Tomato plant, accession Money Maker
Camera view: vertical (180 deg); turntable rotation: 90 degrees
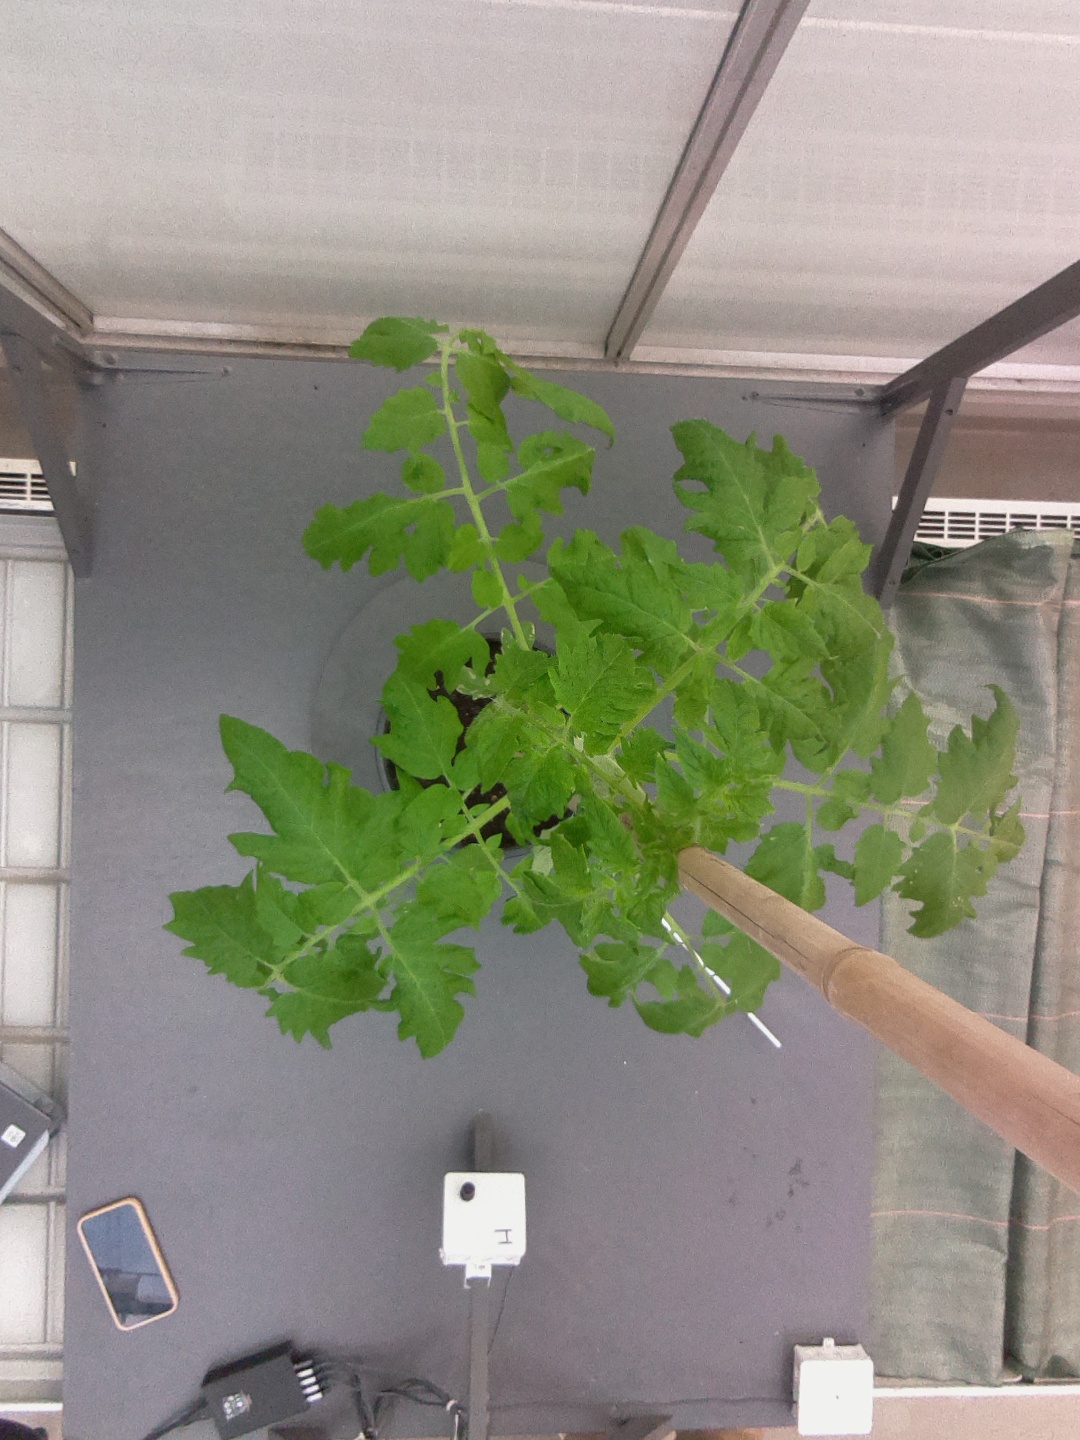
BBCH growth stage 15: 10 of true leaves visible